Harrington rod

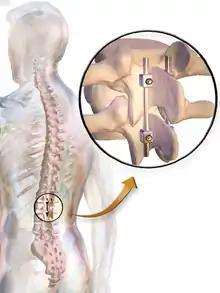
Harrington rods used in spinal fusion

The Harrington rod (or Harrington implant) is a stainless steel surgical device. Historically, this rod was implanted along the spinal column to treat, among other conditions, a lateral or coronal-plane curvature of the spine, or scoliosis. Up to one million people had Harrington rods implanted for scoliosis between the early 1960s and the late 1990s.